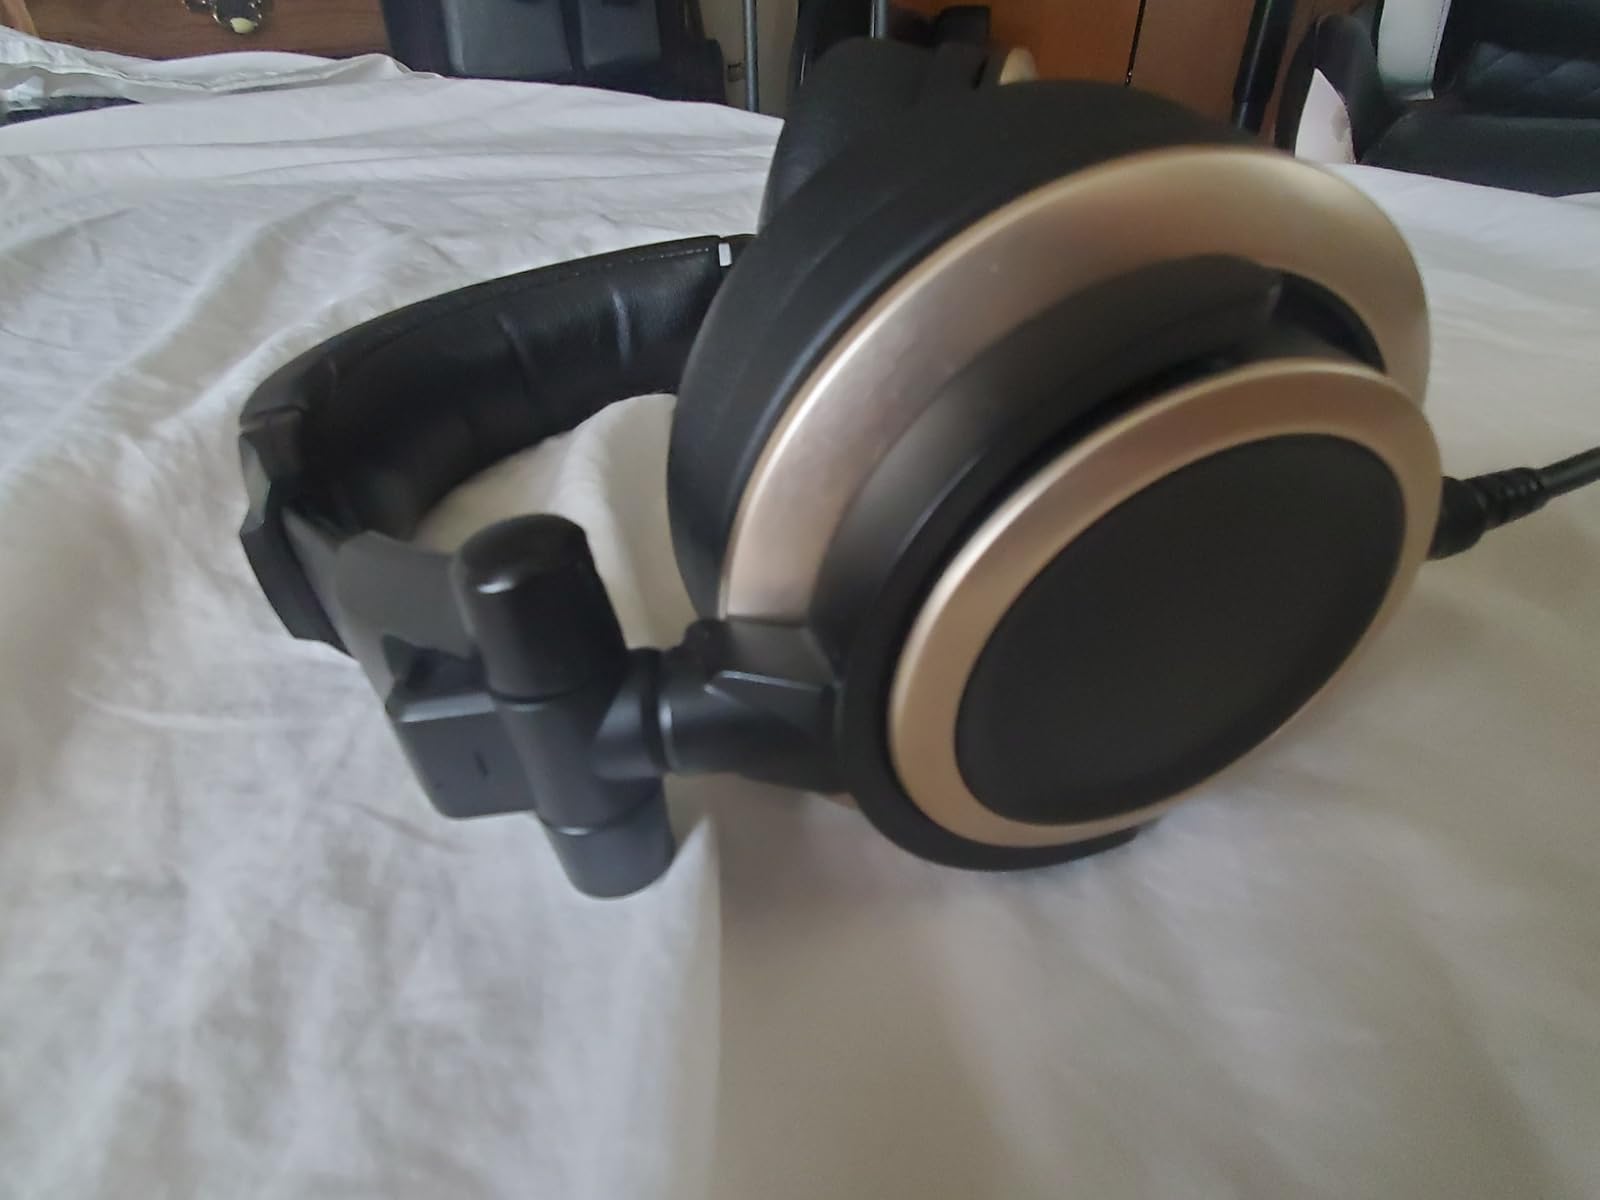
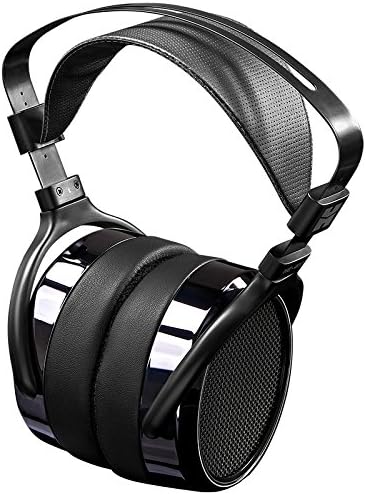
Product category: headphones
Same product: no